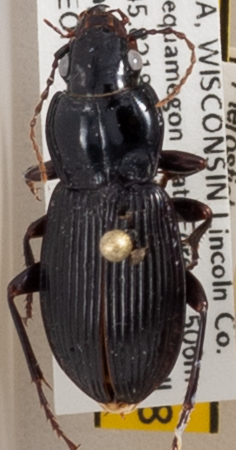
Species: Pterostichus novus
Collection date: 2018-07-10
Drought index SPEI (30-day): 0.71
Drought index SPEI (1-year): -0.24
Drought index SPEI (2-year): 1.642